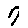
Label: 7